Tropical Storm Barry (2007)

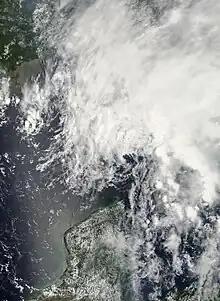
Tropical Storm Barry shortly after being classified on June 1

Tropical Storm Barry was a rapidly forming tropical cyclone that made landfall on Florida, United States, in early June 2007. The second named storm of the 2007 Atlantic hurricane season, Barry developed from a trough of low pressure in the southeastern Gulf of Mexico on June 1. It tracked rapidly northeastward, reaching peak winds of before weakening and making landfall near Tampa Bay as a tropical depression. Barry quickly lost tropical characteristics after wind shear removed much of the convection, and early on June 3, it completed the transition into an extratropical cyclone. The extratropical remnants tracked up the East Coast of the United States, and were absorbed by a larger extratropical cyclone on June 5.